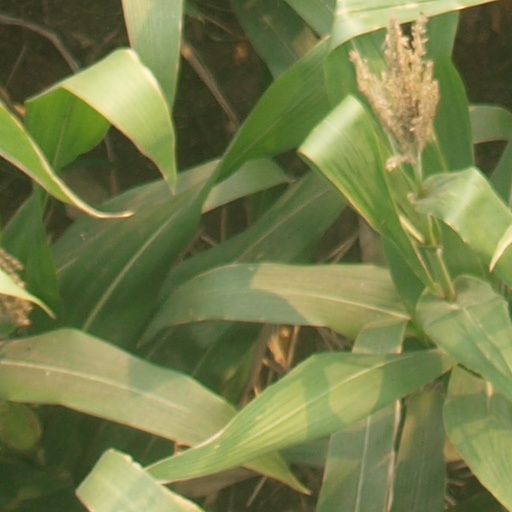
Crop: maize; corn